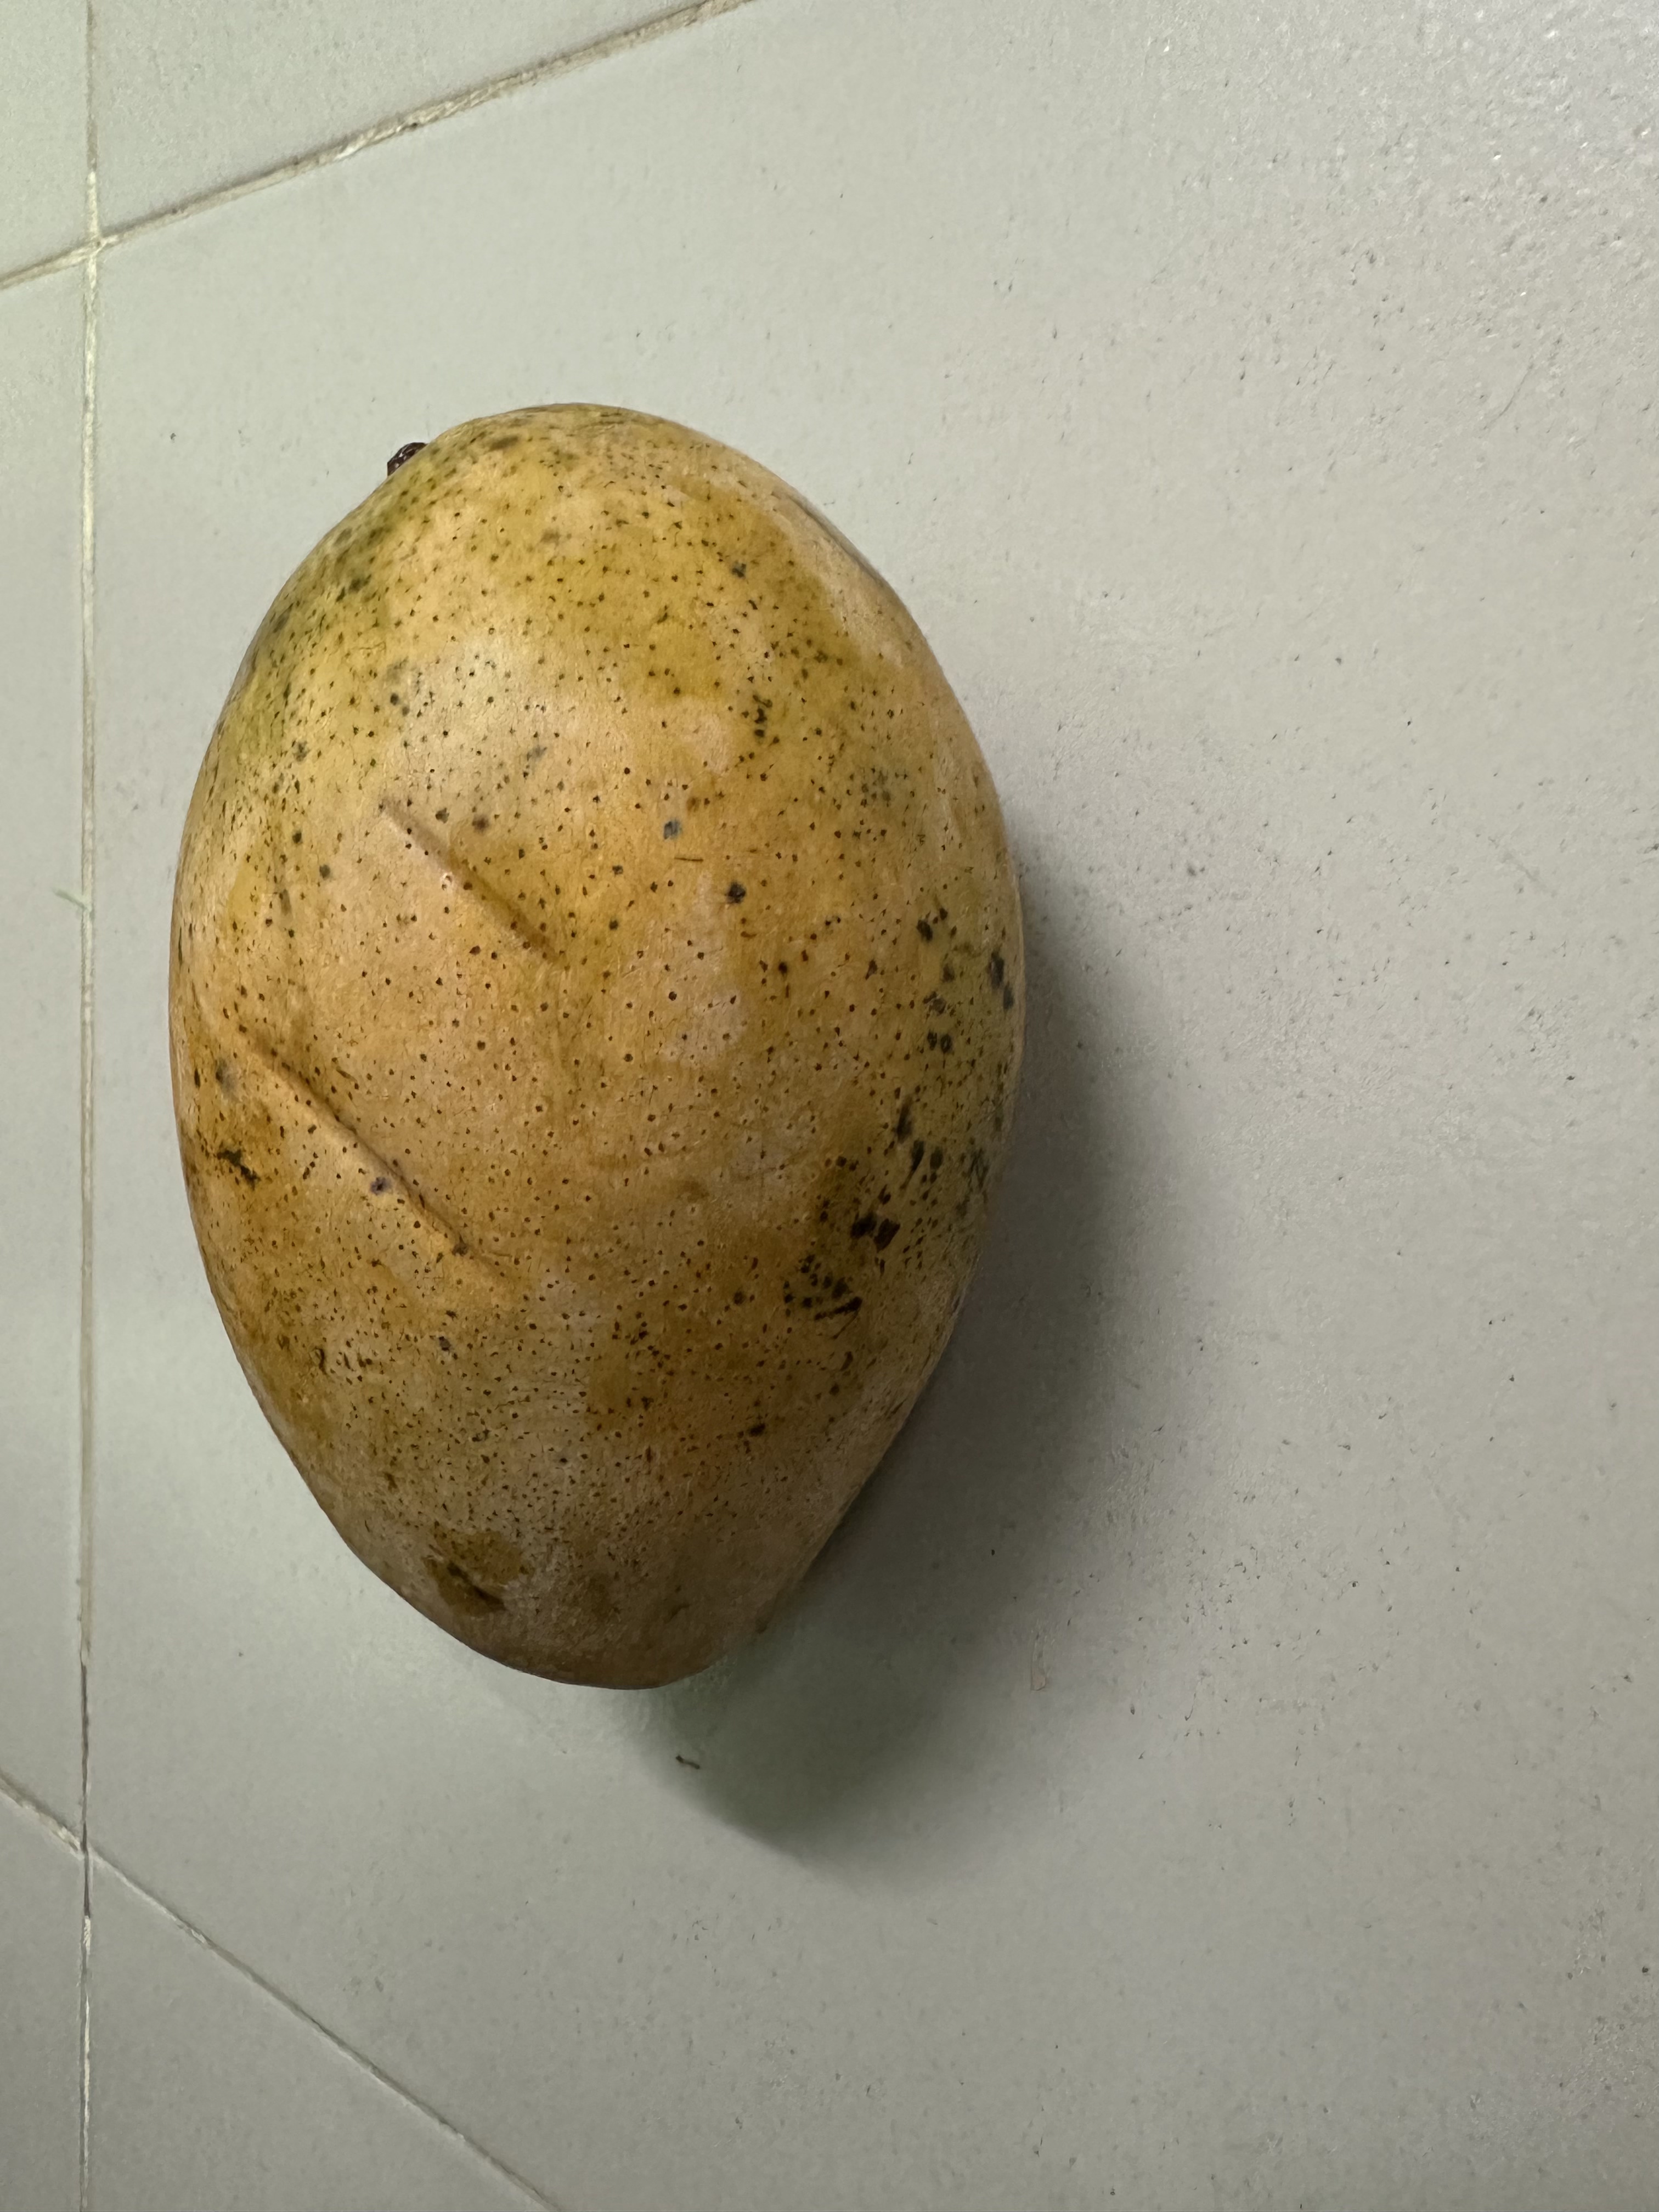
Mango variety: Mollika